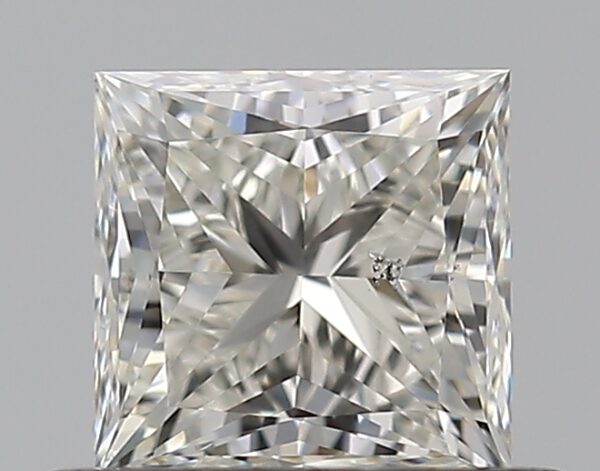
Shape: princess
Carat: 0.5
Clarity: SI2
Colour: I
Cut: EX
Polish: EX
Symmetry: VG
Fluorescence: N
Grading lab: GIA
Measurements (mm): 4.22 x 4.17 x 3.04